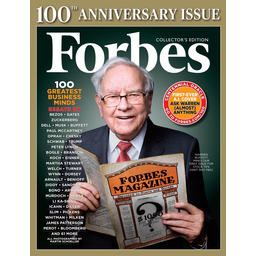
Label: paper